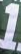
Number: 1